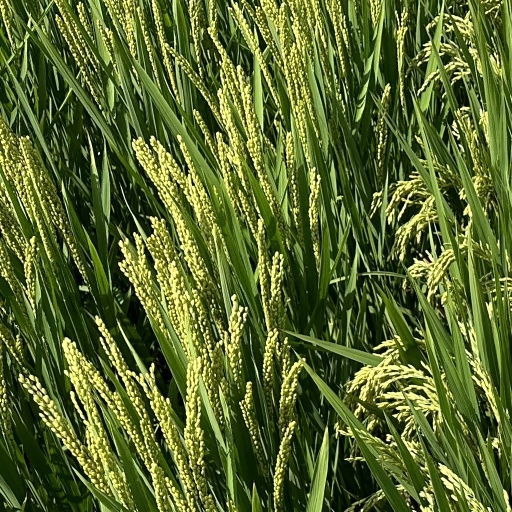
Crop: rice